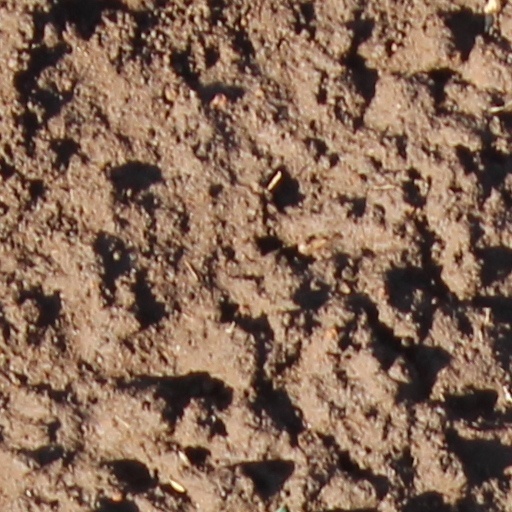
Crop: wheat